Fabian Bredlow

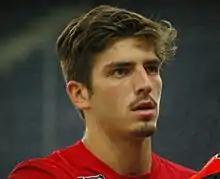
Bredlow with Liefering in 2014

Fabian Bredlow (born 2 March 1995) is a German professional footballer who plays as a goalkeeper for Bundesliga club VfB Stuttgart.